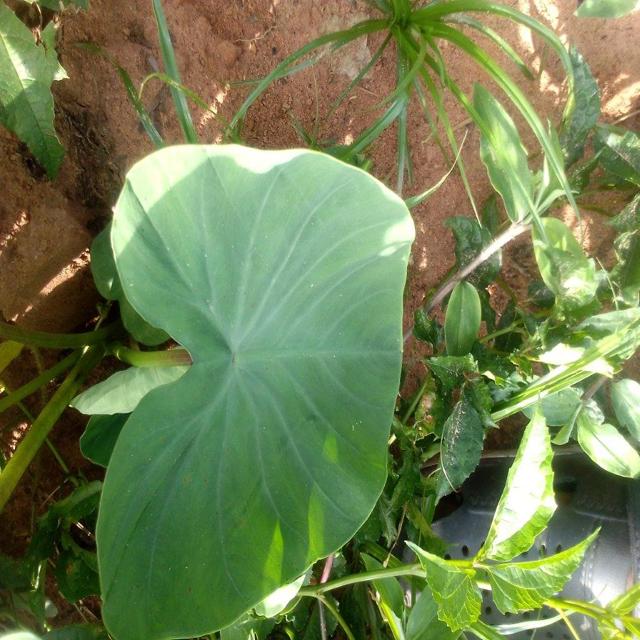
Label: Healthy